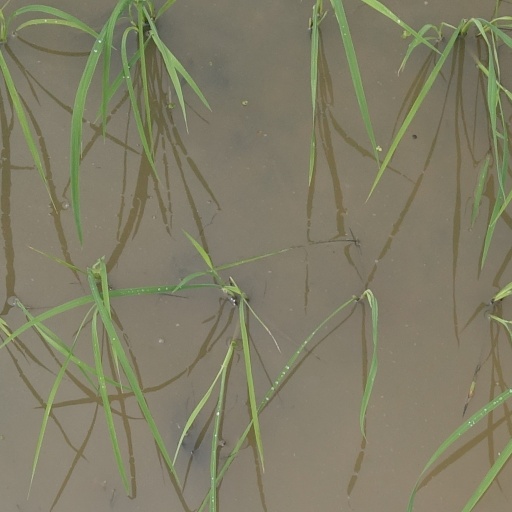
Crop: rice